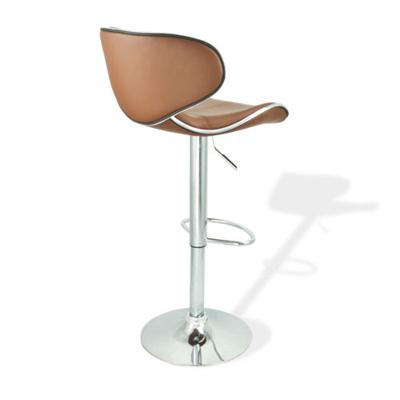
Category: chair